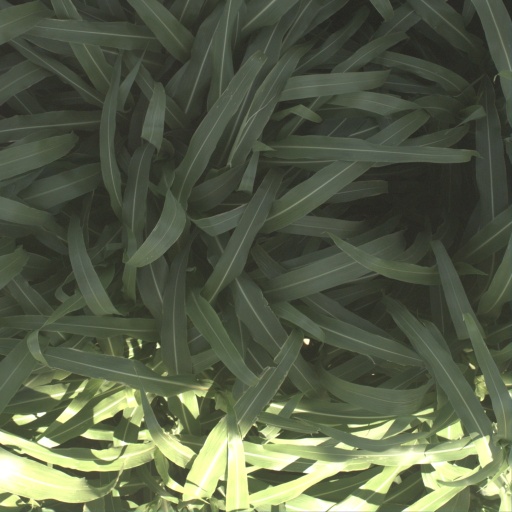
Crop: sorghum